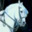
Label: horse